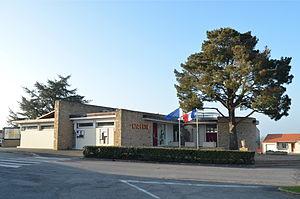
Mairie de Saint-Viaud - Loire-Atlantique
Saint-Viaud est une commune de l'Ouest de la France située dans le département de la Loire-Atlantique, en région Pays de la Loire.